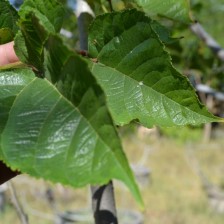
Variety: TaiwanStraberry